Anglona

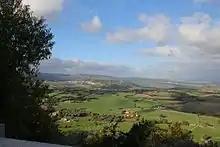
Rural landscape of Anglona

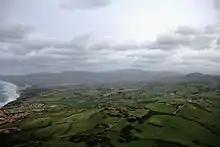
Coastal landscape of Anglona

Anglona is a historical region of northern Sardinia, Italy. Its main center is Castelsardo.